Na Tum Jaano Na Hum

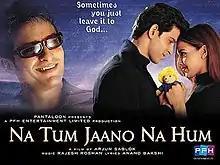
Movie poster

Na Tum Jaano Na Hum is a 2002 Indian Hindi-language romance film directed by Arjun Sablok. The film stars Saif Ali Khan, Hrithik Roshan, and Esha Deol. This was the first film which featured Khan and Roshan together. The title of the film was taken from a song from Roshan's debut film "Kaho Naa... Pyaar Hai" (2000). Upon release, it received negative reviews and was a box office failure.